Borsunlu, Tartar

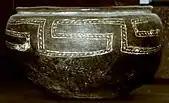
Pottery from Borsunlu mound, Nizami Ganjavi Ganja State History-Ethnography Museum

Near the village of Borsunlu, in the middle part of Incechay river, there are located Borsunlu mounds. The necropolis consisting of a group of mounds was studied by H. F. Jafarov. The mounds gathered in separate groups were divided into five types. Some of the mounds were surrounded by cromlechs. The grave chambers located under the mound were square-shaped and built of stone slabs fixed with mortar. Some tomb chambers have an entrance. Inhumation, cremation, and collective burials were characteristic of Borsunlu mounds.